Athikkottai

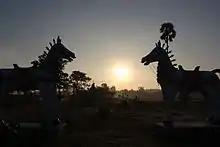
Terracotta horse sculptures on the banks of Aiyyanar pond.

Athikkottai is a village located 3 km from Pattukkottai town in Thanjavur district in Tamil Nadu state in India, en route to pattukottai via Madukkur.It is one of 36 villages of the Musugundan Community.